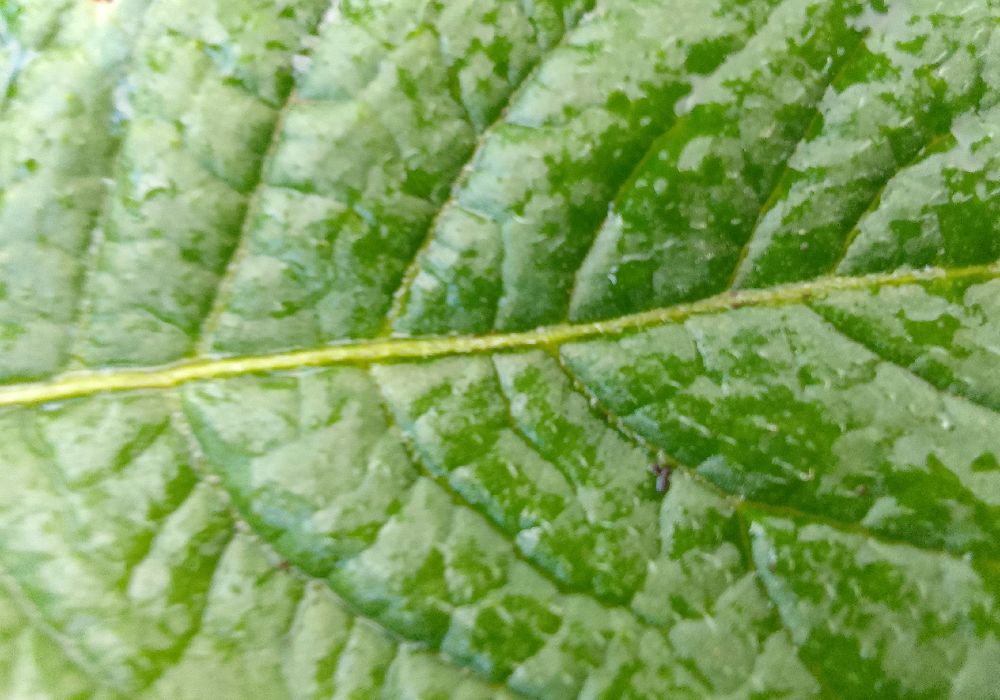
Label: Healthy